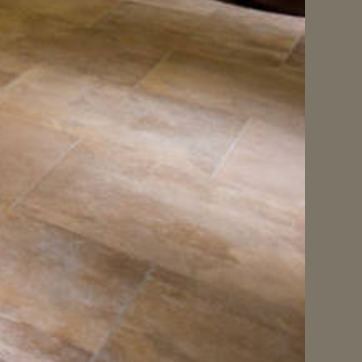
Material: tile